Rüdesheim am Rhein

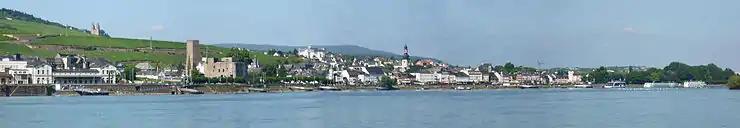
Rüdesheim, seen from the Rhine

The municipal election for the town council (German: "Stadtverordnetenversammlung") was held on 6 March 2016 and yielded the following results, compared to previous elections: